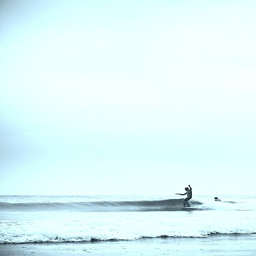
sometimes you just have to put down the short board , and rethink the beauty of surfing .